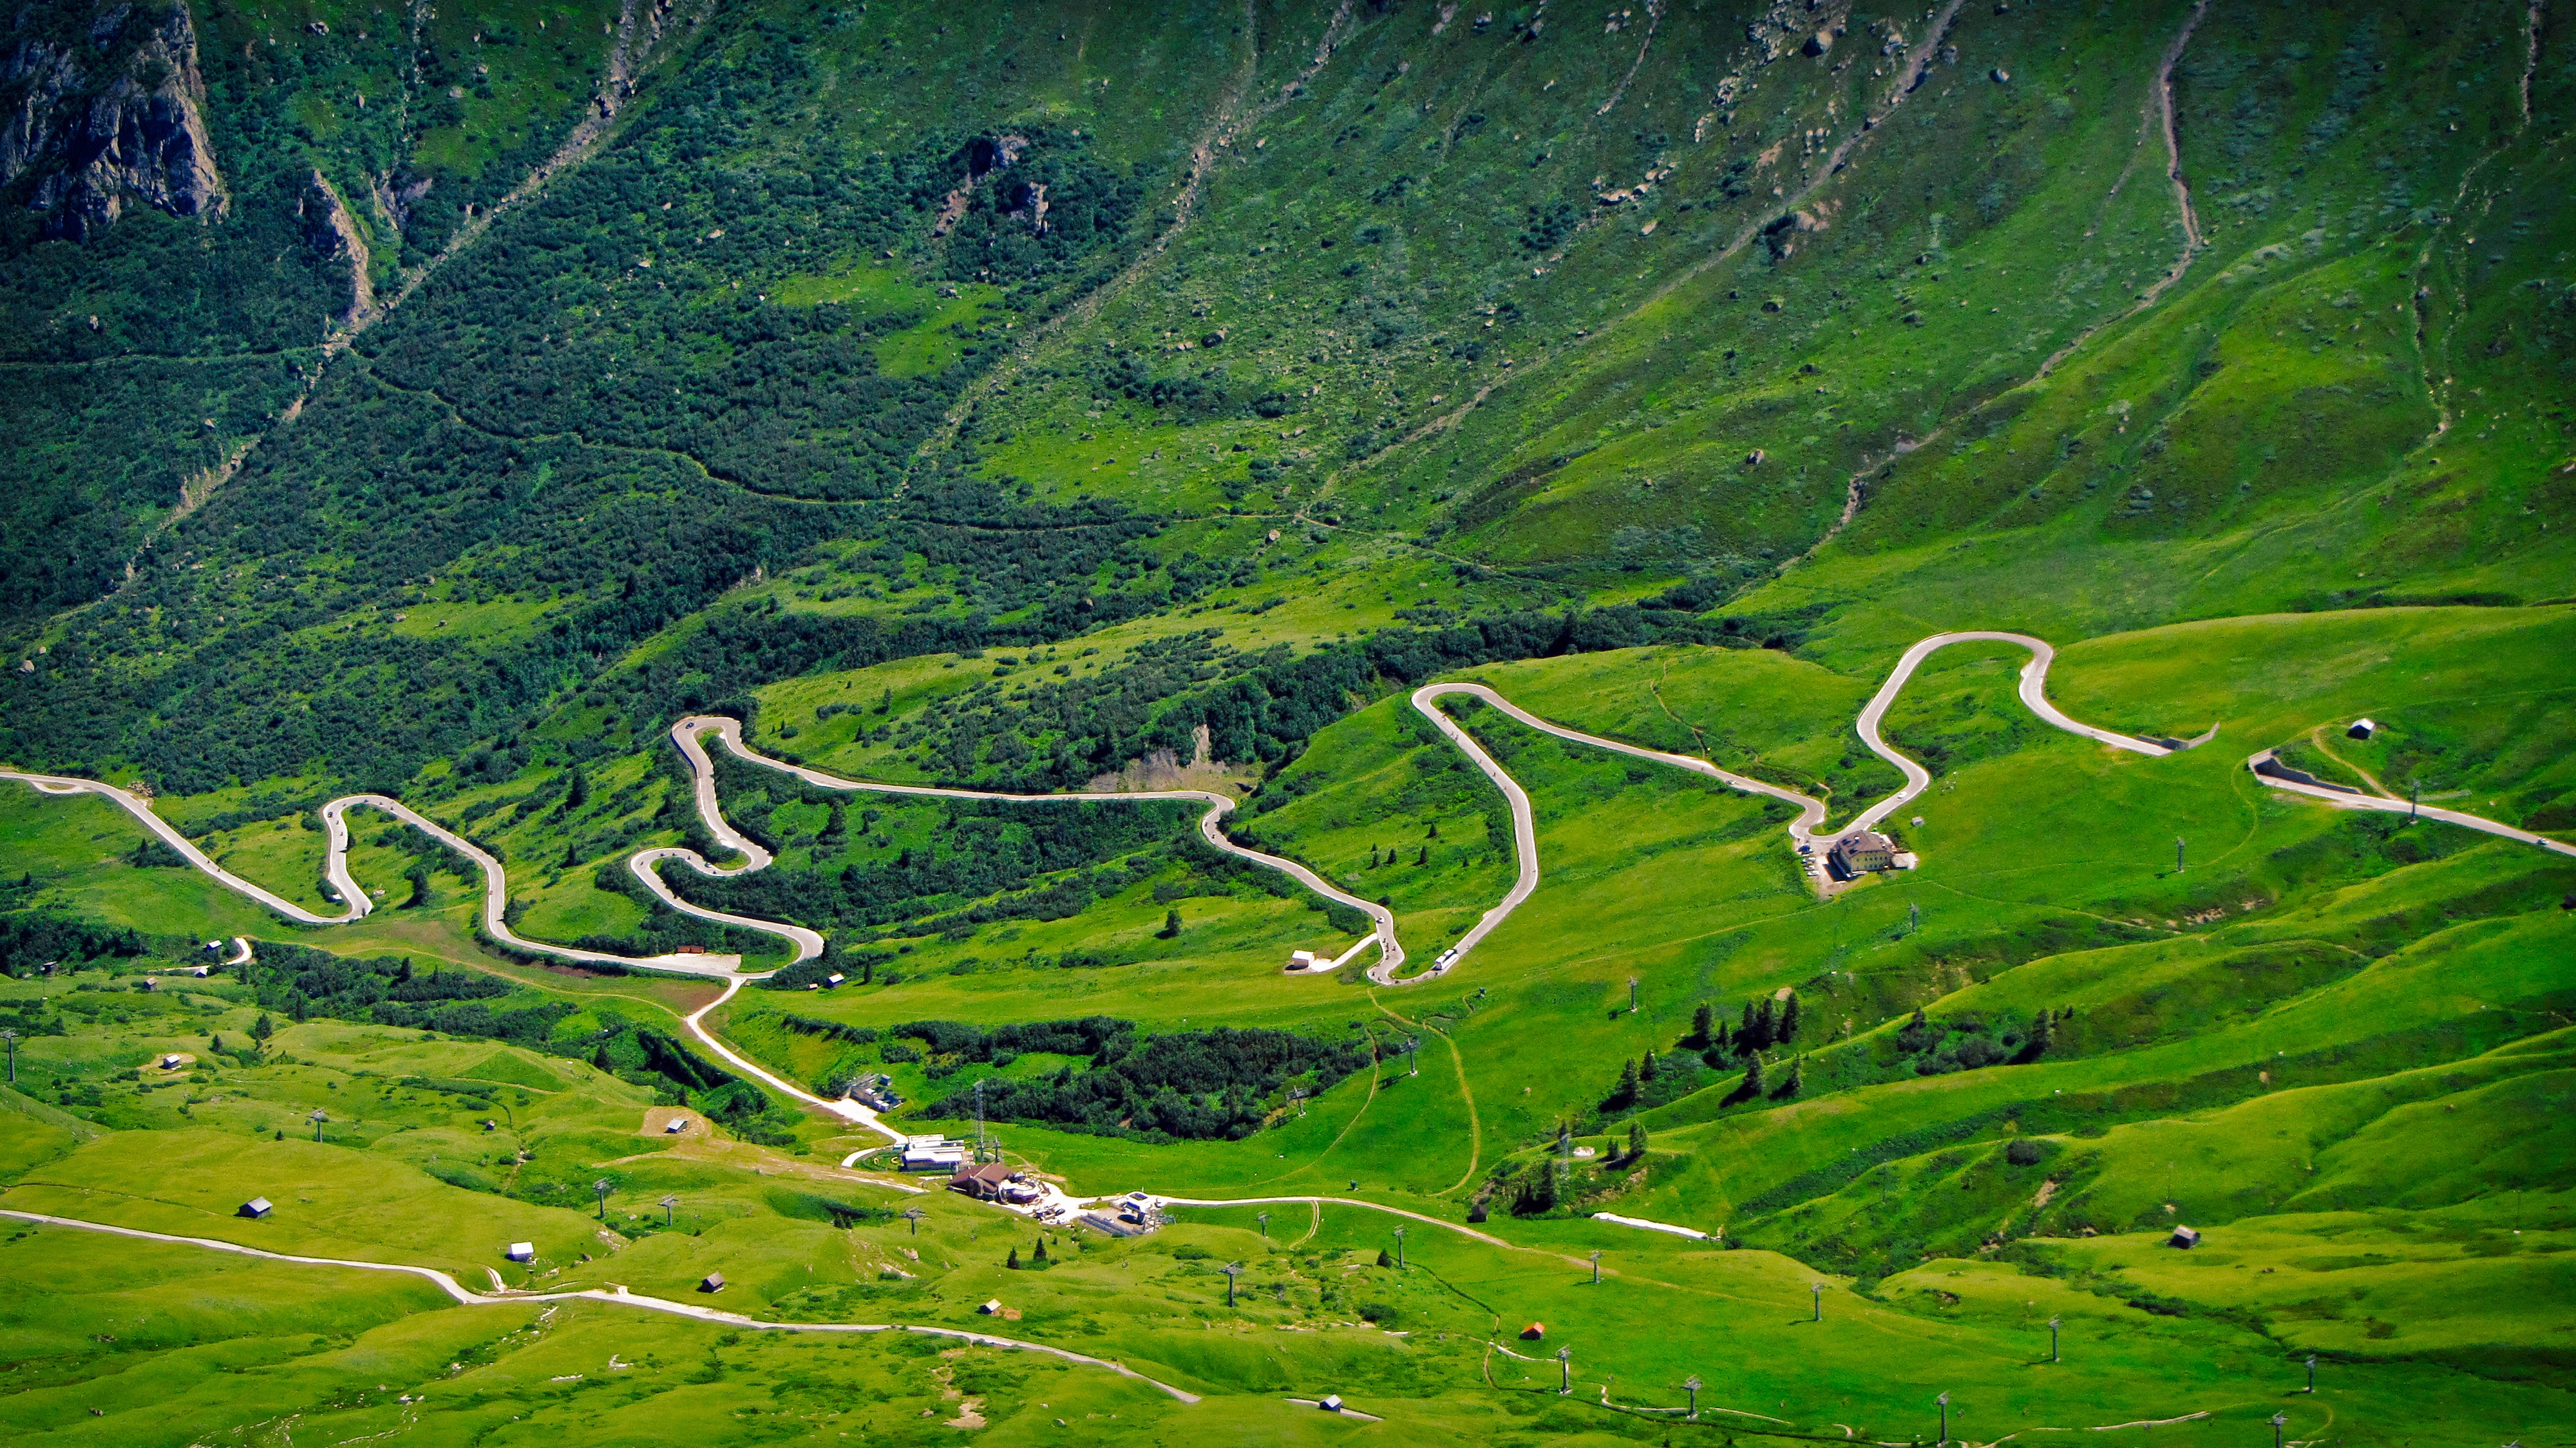
landscape, road, meadow, valley, mountain range, panorama, green, jungle, scenic, italy, plain, mountain road, mountain landscape, terrace, mountains, alps, grassland, rainforest, plateau, veneto, dolomites, paddy field, aerial photography, mountain pass, high mountain, trentino alto adige, val di fassa, pordoi pass, arabba, green valley, summer mountain, alpine road, geographical feature